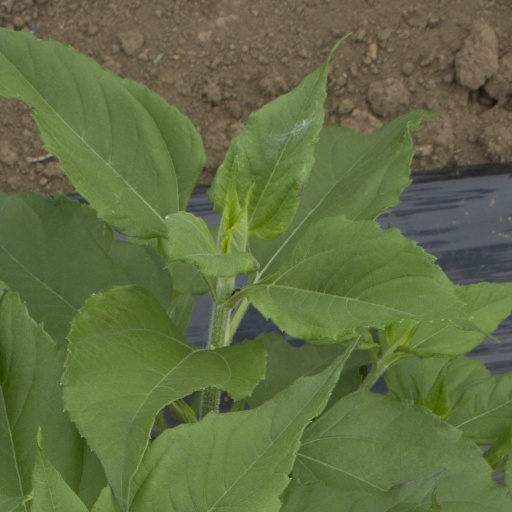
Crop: Jerusalem artichoke